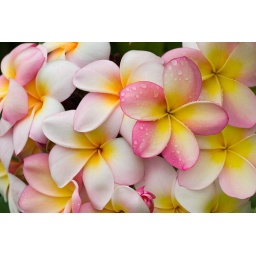
Multi coloured Frangapani flowers on tree in garden